Lee Iacocca

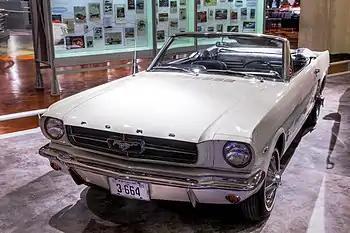
A 1965 Ford Mustang convertible from what is considered the first generation of Mustangs. Iacocca was instrumental in the Mustang's development.

Iacocca was born in Allentown, Pennsylvania, on October 15, 1924, to Nicola Iacocca and Antonietta Perrotta, Italian Americans from San Marco dei Cavoti, who settled in the steel producing region of the Lehigh Valley in eastern Pennsylvania. Members of his family opened a restaurant, Yocco's Hot Dogs, which has since grown to five locations in Allentown and its suburbs. Iacocca was reportedly christened with the unusual name "Lido" because he was conceived during his parents' honeymoon in the Lido district in Venice. However, he denied the basis for his christened name in his autobiography, calling it romantic but untrue; his father, Iacocca wrote, travelled to Lido with the brother of his future wife, long before the marriage.